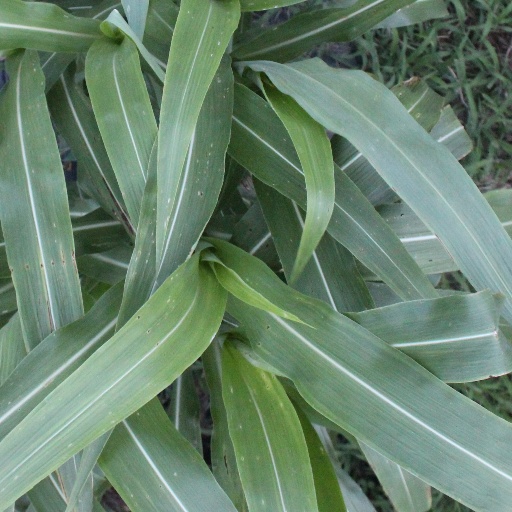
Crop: sorghum